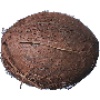
Label: cocos